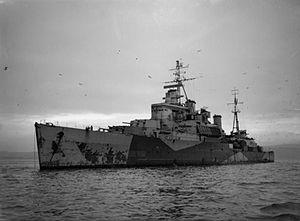
La classe Crown Colony était une classe de croiseurs légers de la Royal Navy nommés d'après les colonies de la Couronne de l'Empire britannique. Les huit premiers navires construits sont regroupés dans une sous-classe appelée Fidji, tandis que les trois derniers, construits selon une conception légèrement modifiée, sont regroupés dans la sous-classe Ceylon.
Le HMS Newfoundland est un croiseur léger de la classe Crown Colony construit pour la Royal Navy.